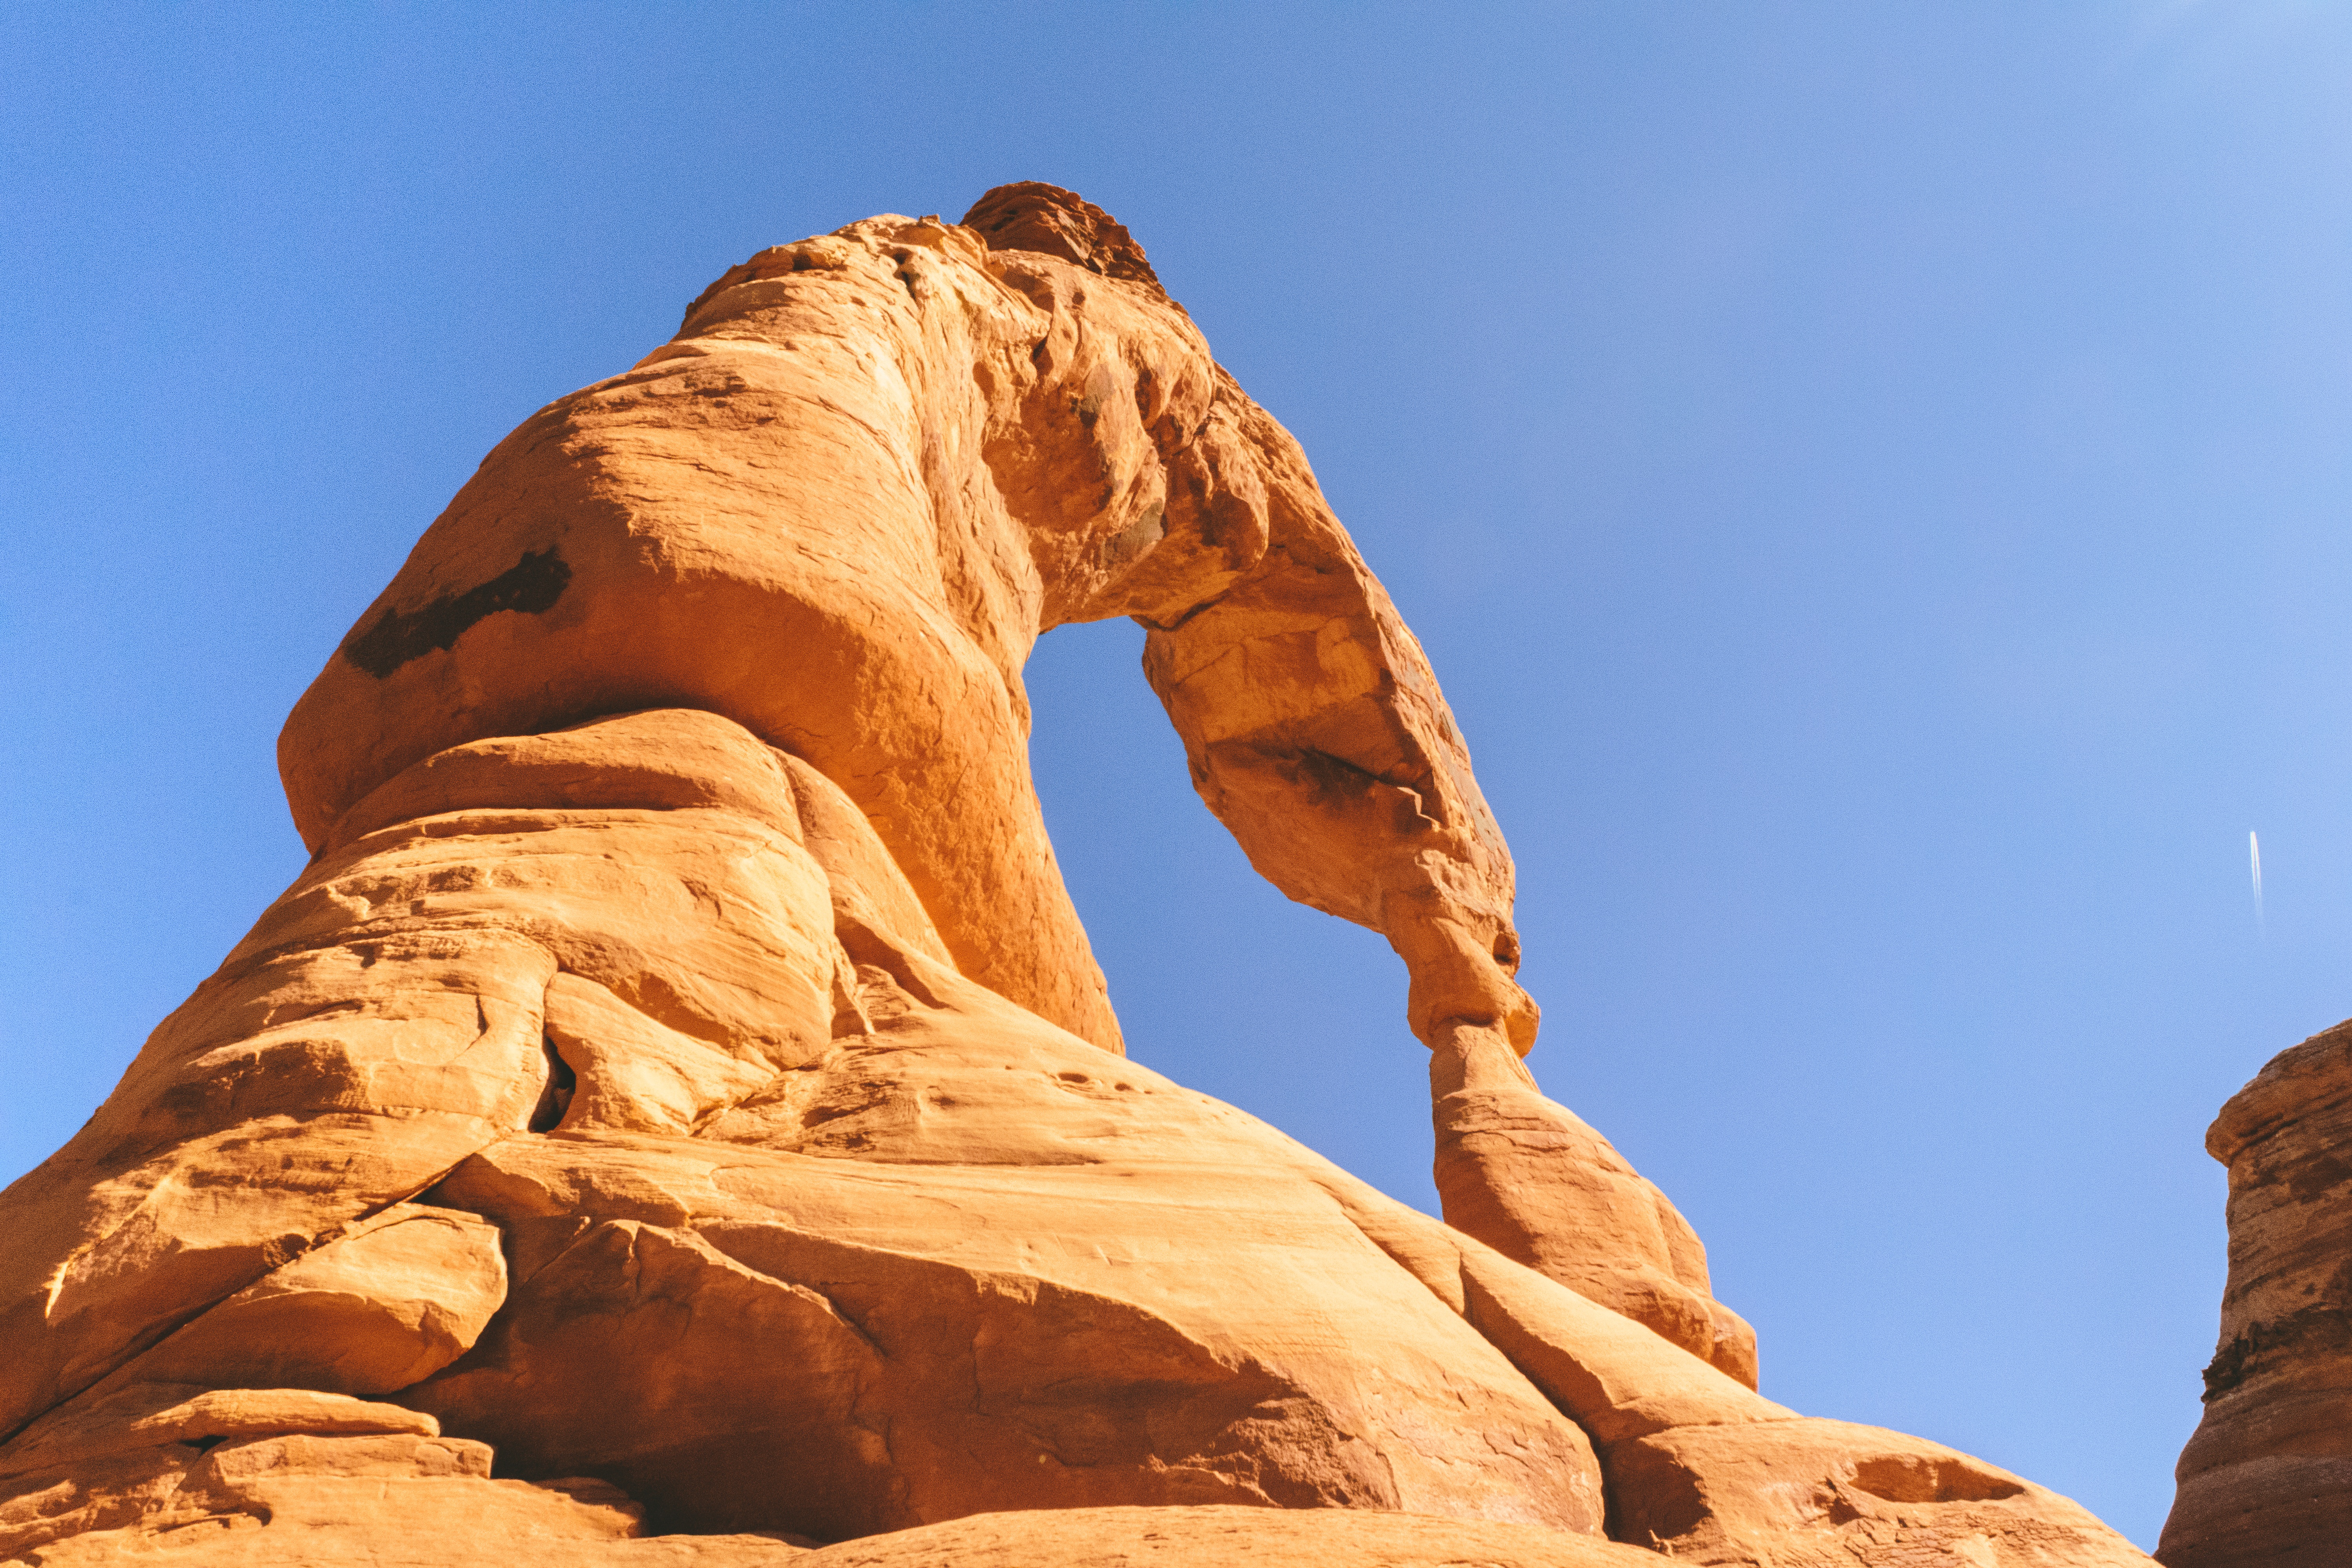
rock, wood, monument, formation, statue, arch, material, sculpture, art, geology, temple, badlands, carving, monolith, ancient history